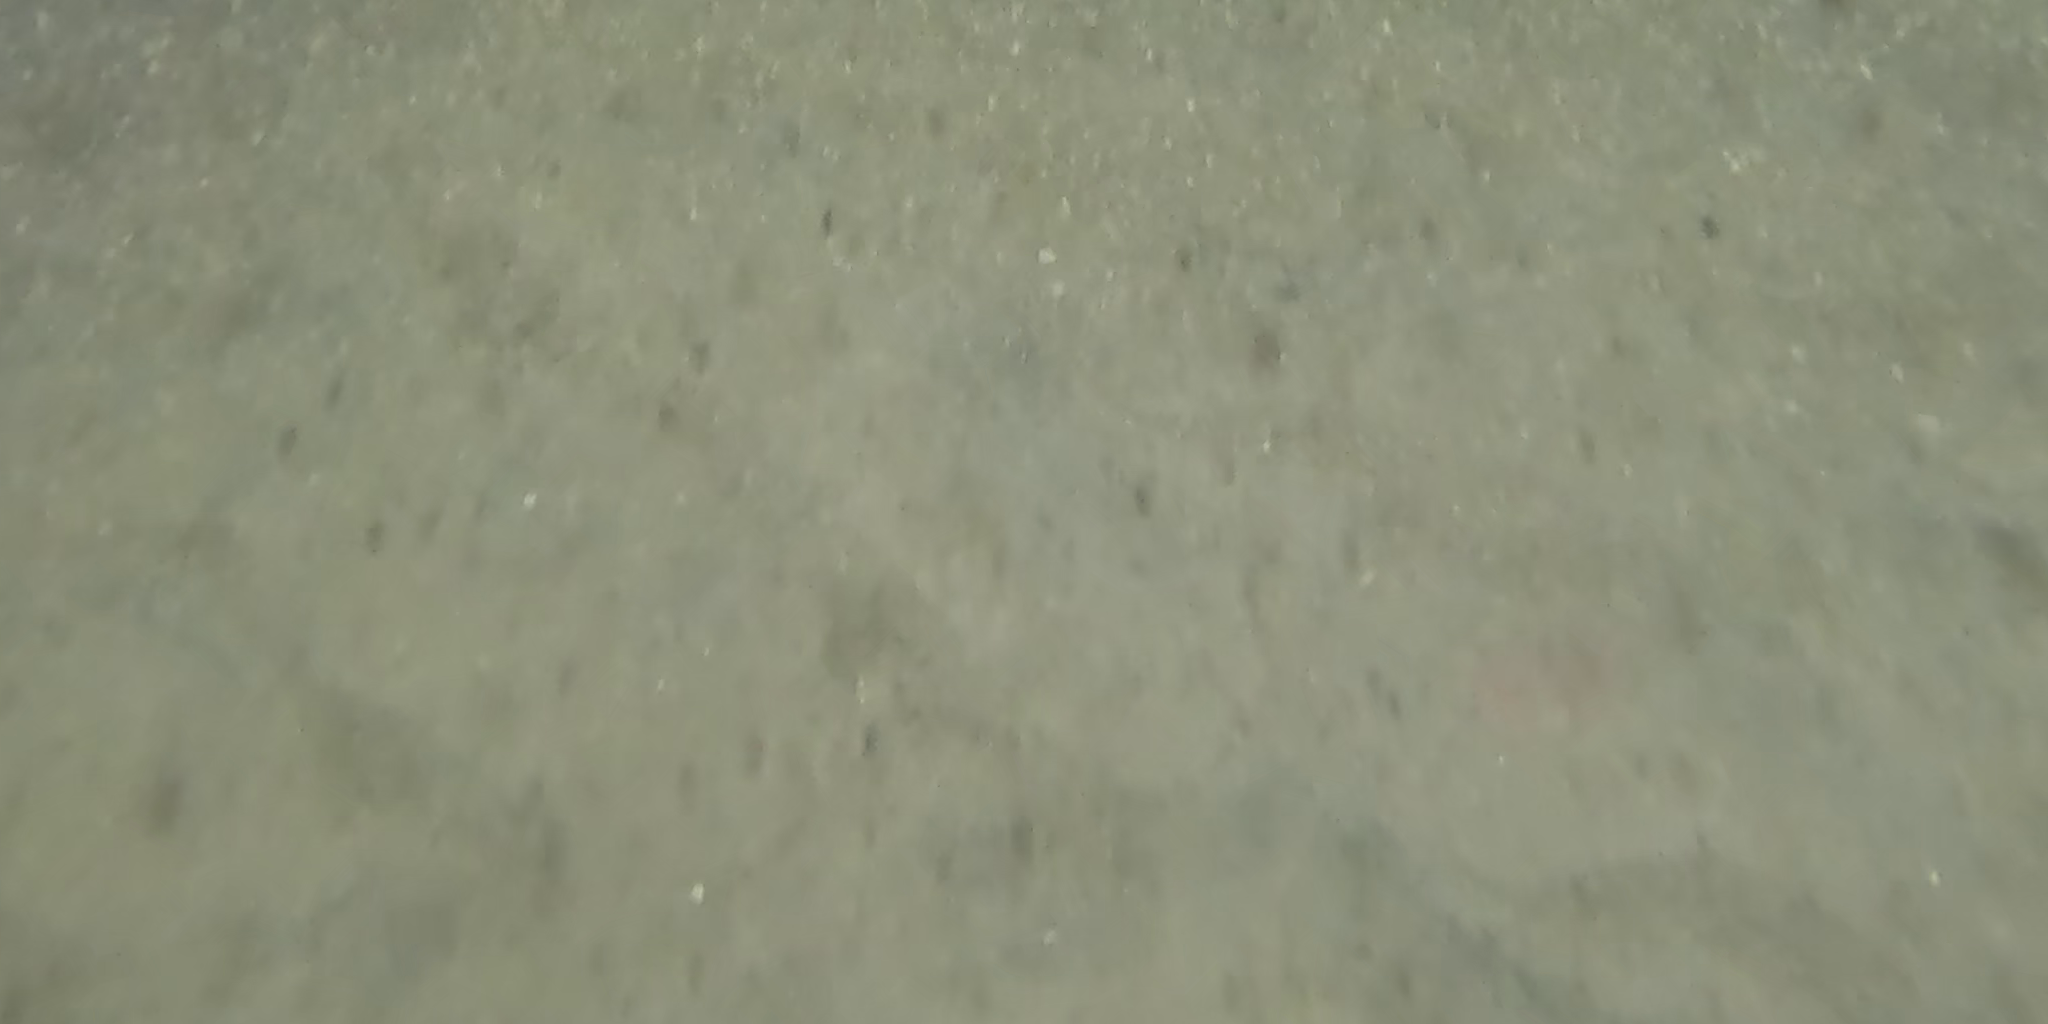
Seabed habitat: sand